La Grande Illusion

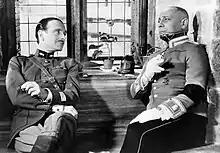
Pierre Fresnay and Erich von Stroheim in Rauffenstein's Wintersborn office

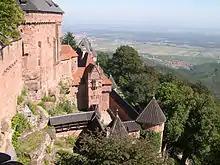
Château du Haut-Kœnigsbourg, which appears in the film.

During the First World War, two French aviators of the "Service Aéronautique", the aristocratic Captain de Boëldieu and the working-class Lieutenant Maréchal, set out to investigate a blurred spot found on reconnaissance photographs. They are shot down by German flying ace and aristocrat "Rittmeister" von Rauffenstein, and both are taken prisoner by the Imperial German Army. Upon returning to the aerodrome, Rauffenstein sends a subordinate to find out if the aviators are officers and, if so, to invite them to lunch. During the meal, Rauffenstein and Boëldieu discover they have mutual acquaintances—a depiction of the familiarity, if not solidarity, within the upper classes that crosses national boundaries.